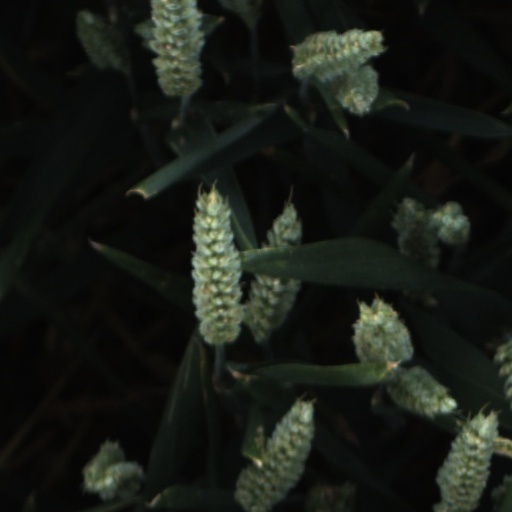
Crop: wheat